Oxford Capacity Analysis

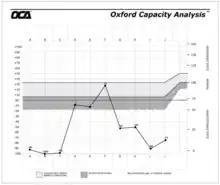

The OCA test is often given at the same time as a "Novis Mental Ability Test," a short 30 minute test which Scientology recruiters claim measures IQ. After the two tests have been completed, a computer program is used to plot the results on a personality profile graph. This gives the testee's IQ rating and score in personality characteristics such as "Stable," "Happy," "Composed," "Certainty," "Active," "Aggressive," "Responsible (Causative)," "Correct Estimation" (meaning the testee's ability to look at a situation and determine what is needed to deal with it), "Appreciative," and "Comm[unication] Level" (meaning the testee's ability to communicate with others).